Social class in the United States

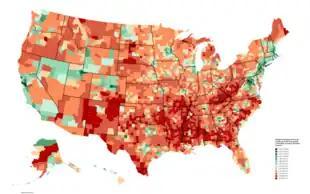
Median U.S. household income per County in 2021, showing the distribution of income geographically in the United States

The upper middle class consists of highly educated salaried professionals and small business owners whose work is largely self-directed. Many have advanced graduate degrees, and members of this class commonly value higher education. They are often involved with personal and professional networks, including professional organizations. The upper middle class tends to have great influence over the course of society.